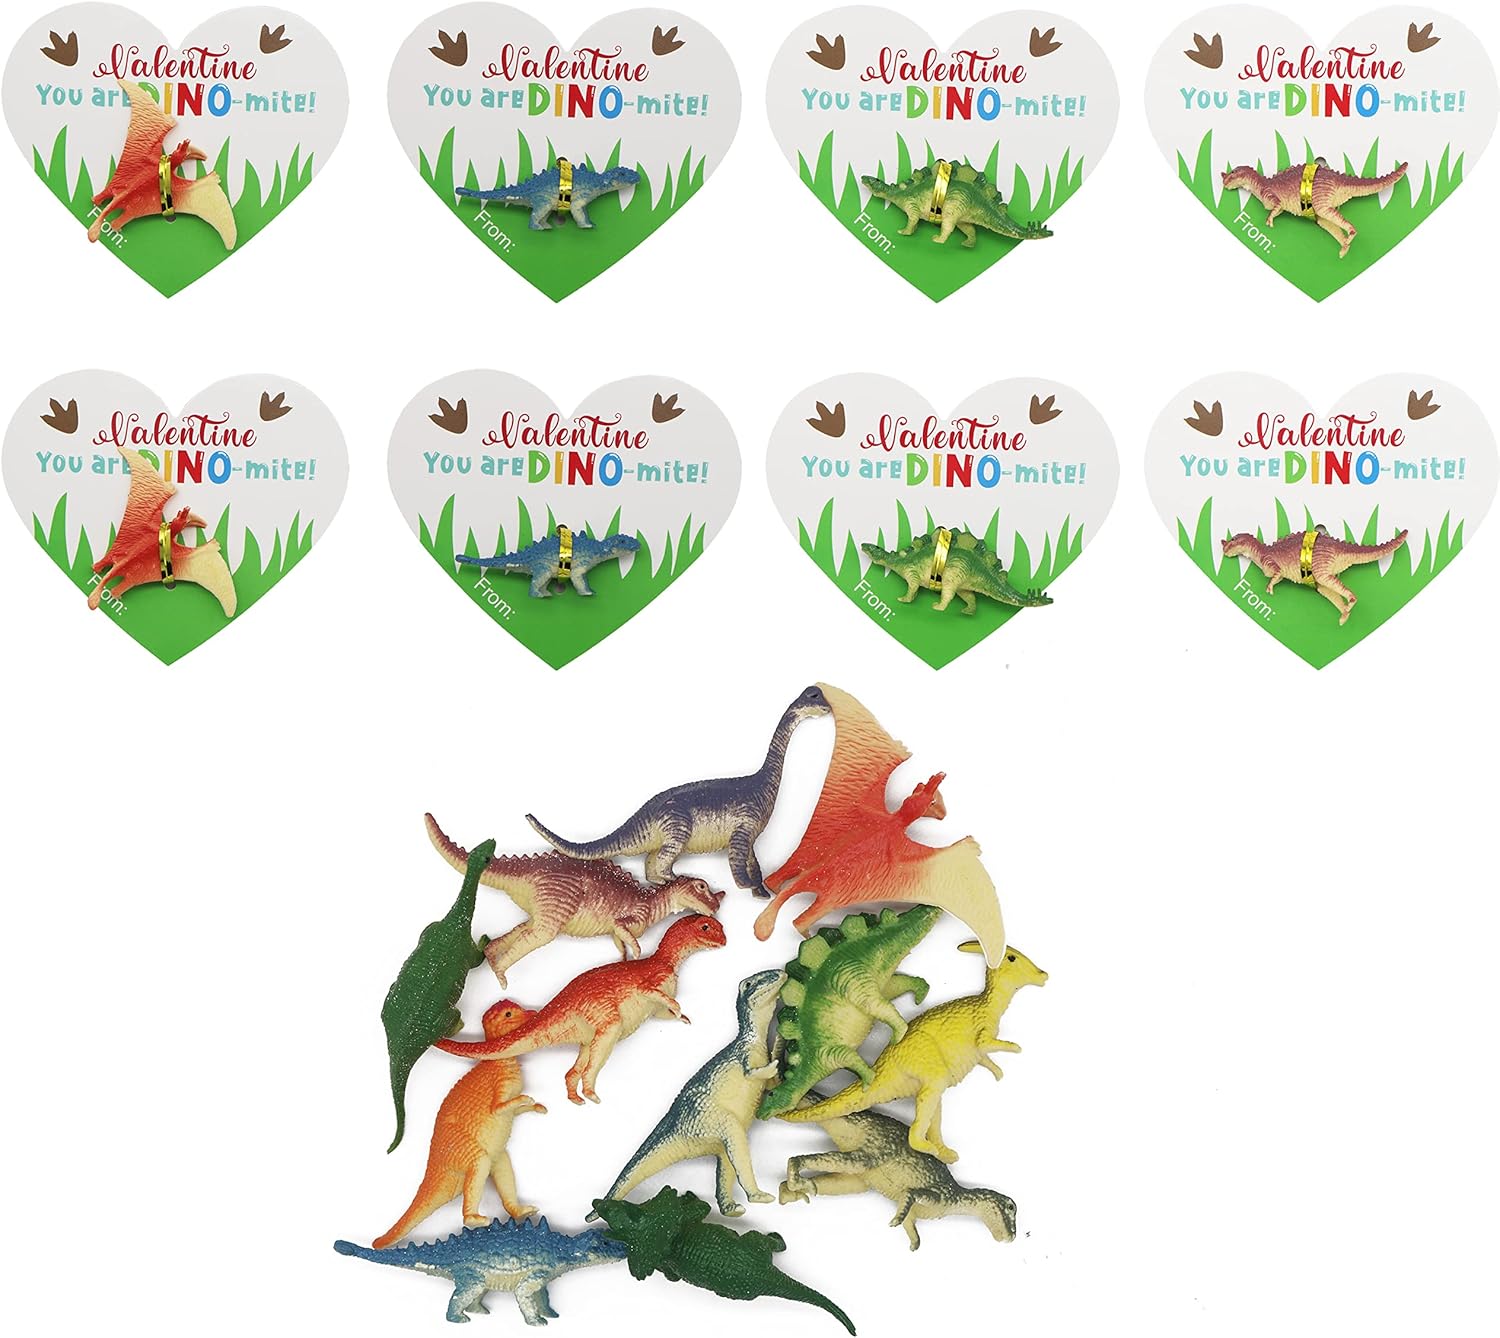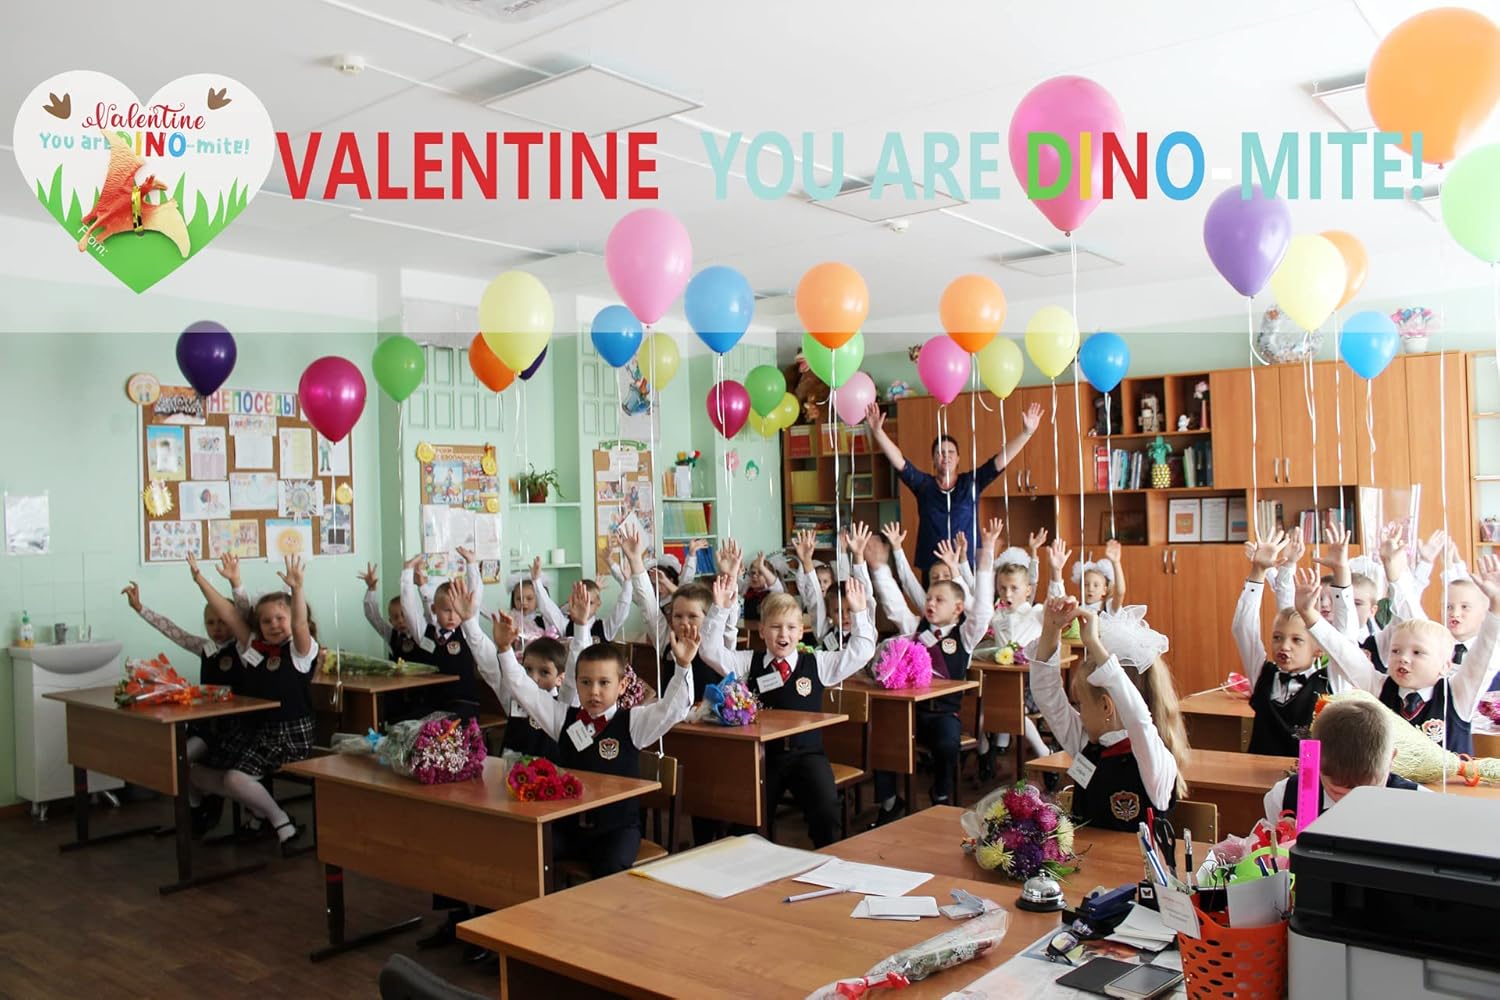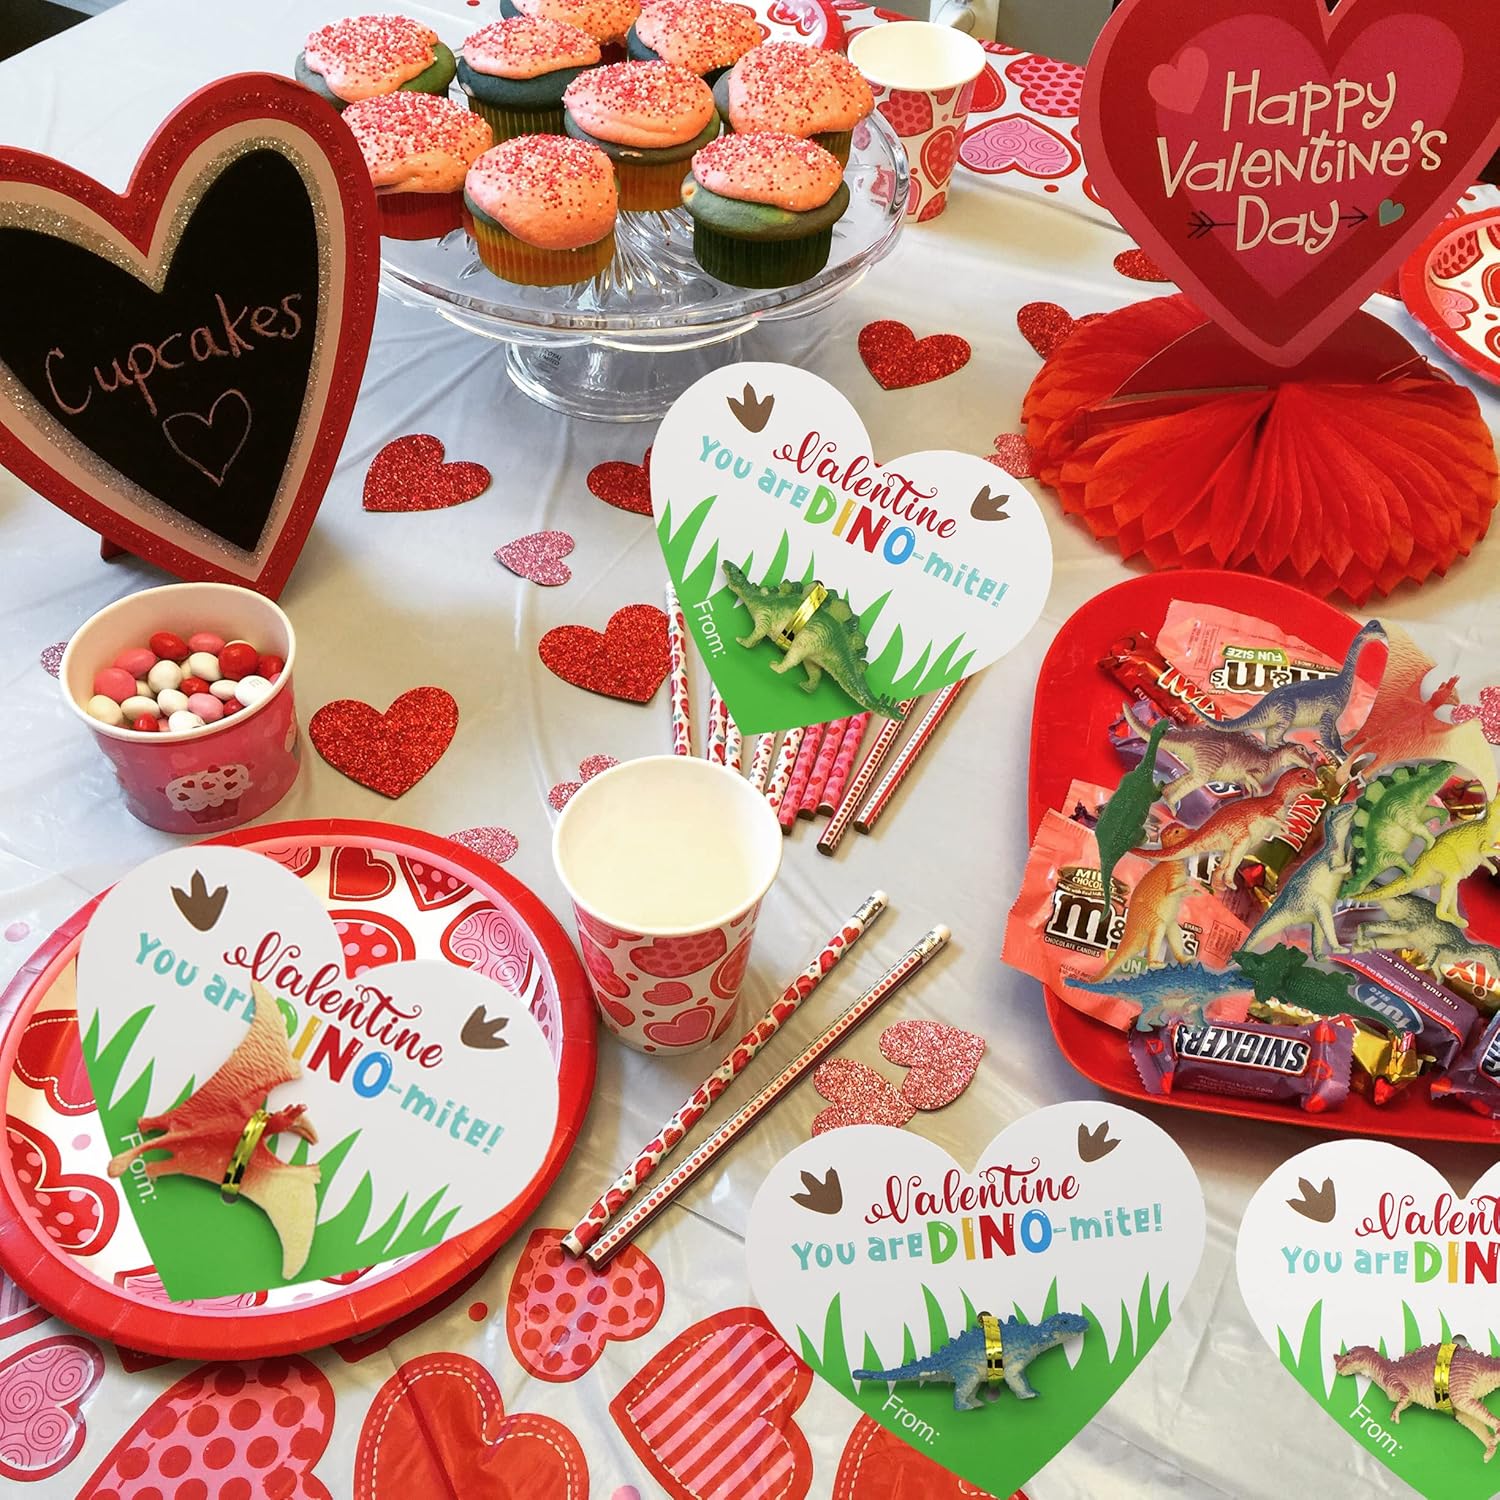
Dinosaur Valentines Day Gift Card,Dinosaur Valentines Day Cards for Kids,Valentine You are Dino-mite Kids Classroom Exchange Gift Cards,Valentines Day Party Supplies,Valentines Day Decoration
Category: Amazon Home
decorations
Features: Special for kids classroom exchange gift card during Valentines day | What You Get: 24 Packs Gift Cards with 24pcs Dinosaur and gold foil string | It will be a good surprise for dinosaur fans, kids will love this exchange toys for your kids | All these dinosaur are made of plastic, non toxic and harmless,its safe for kids | A good DIY gift for your kids, its very easy to string the dinosaur to the card and write down your name